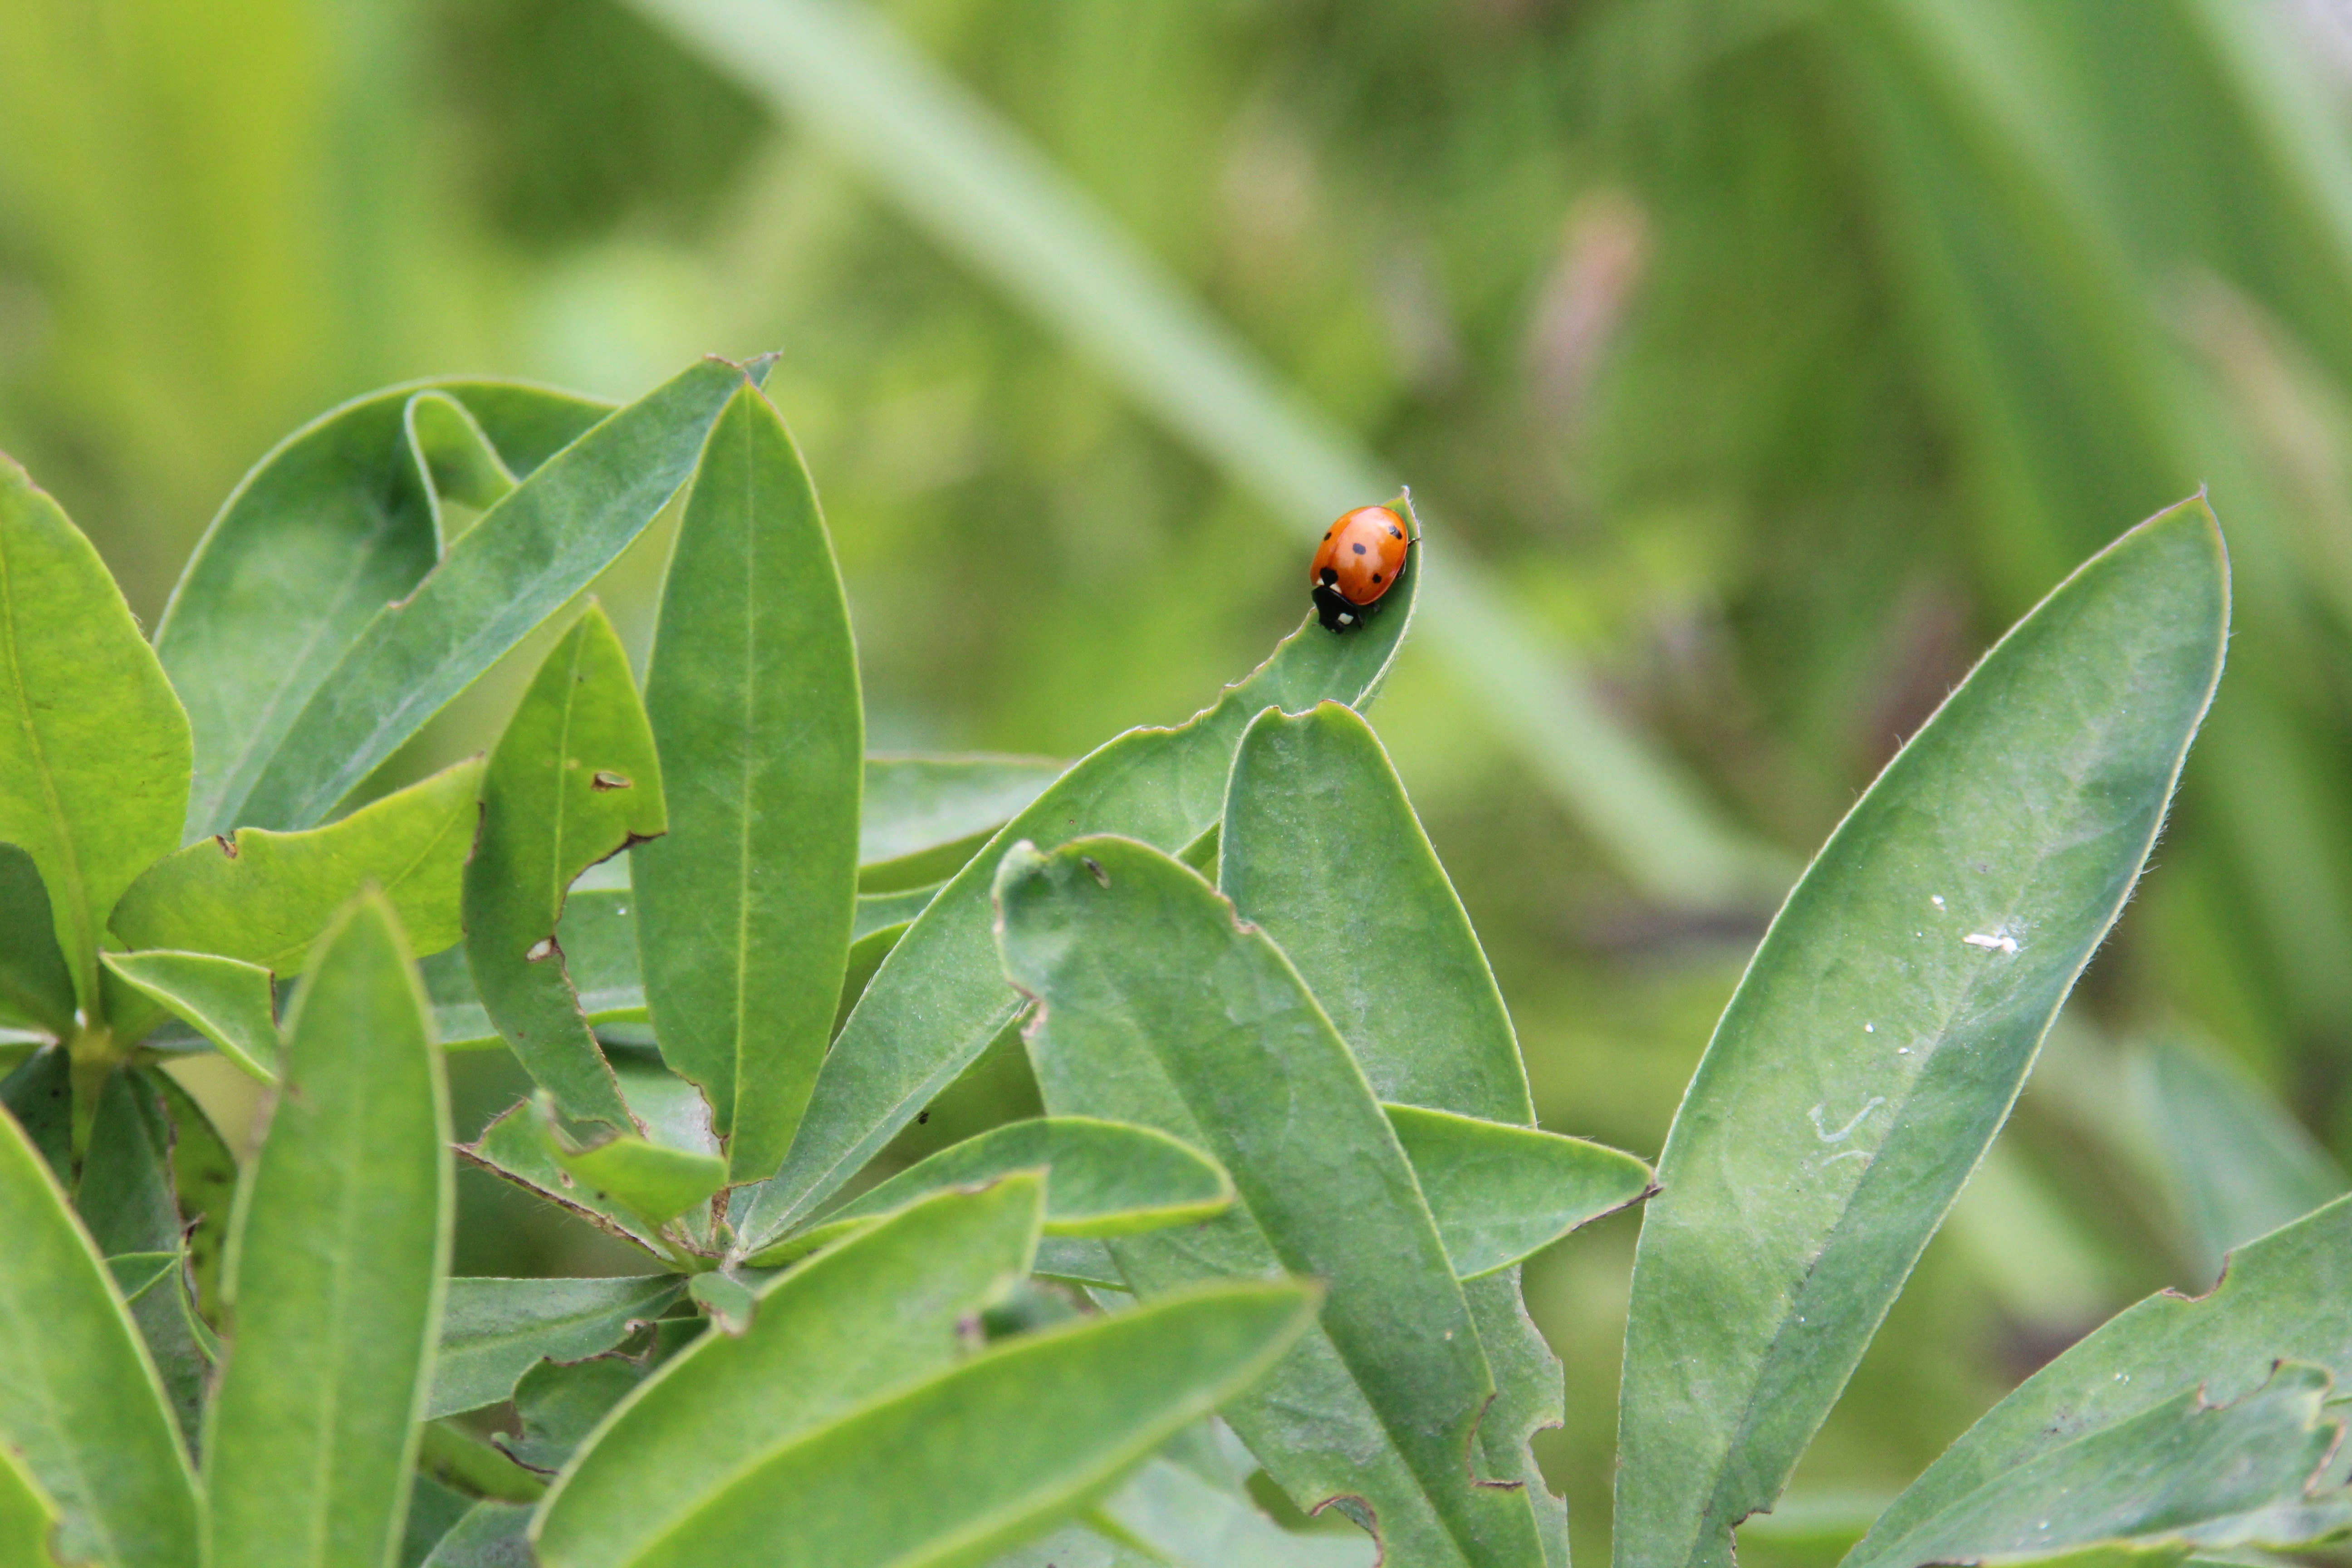
nature, blossom, plant, lawn, leaf, flower, bloom, animal, green, produce, insect, ladybug, botany, garden, close, flora, fauna, invertebrate, shrub, beetle, luck, macro photography, lucky charm, insect photo